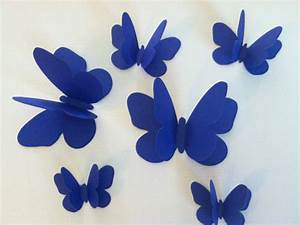
Label: farfalla